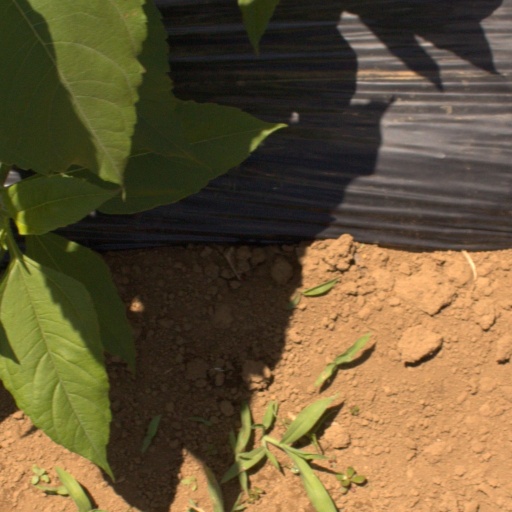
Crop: Jerusalem artichoke